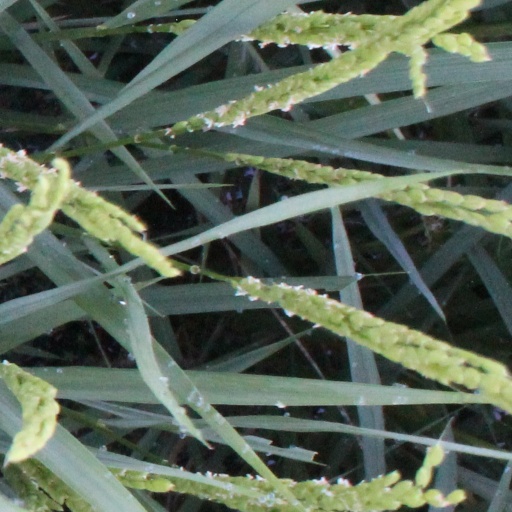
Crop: rice